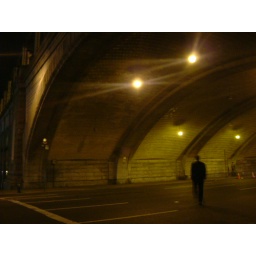
man crossing street under bridge